Tang dynasty in Inner Asia

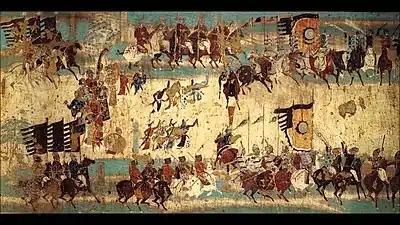
Mural commemorating victory of General Zhang Yichao over the Tibetan Empire in 848. Mogao cave 156, late Tang dynasty

The Tang dynasty was one of the Golden Ages of Chinese history. Coming out of the devastation of the late Sui dynasty, Tang emperors were eager to expand their territories by conquering the Gokturks. As a result, Tang forces mounted several campaigns against the Gokturks in order to subjugate them and consolidated Tang rule in the process. Controlling the Tarim Basin, which contained key trade routes, was also a secondary objective.